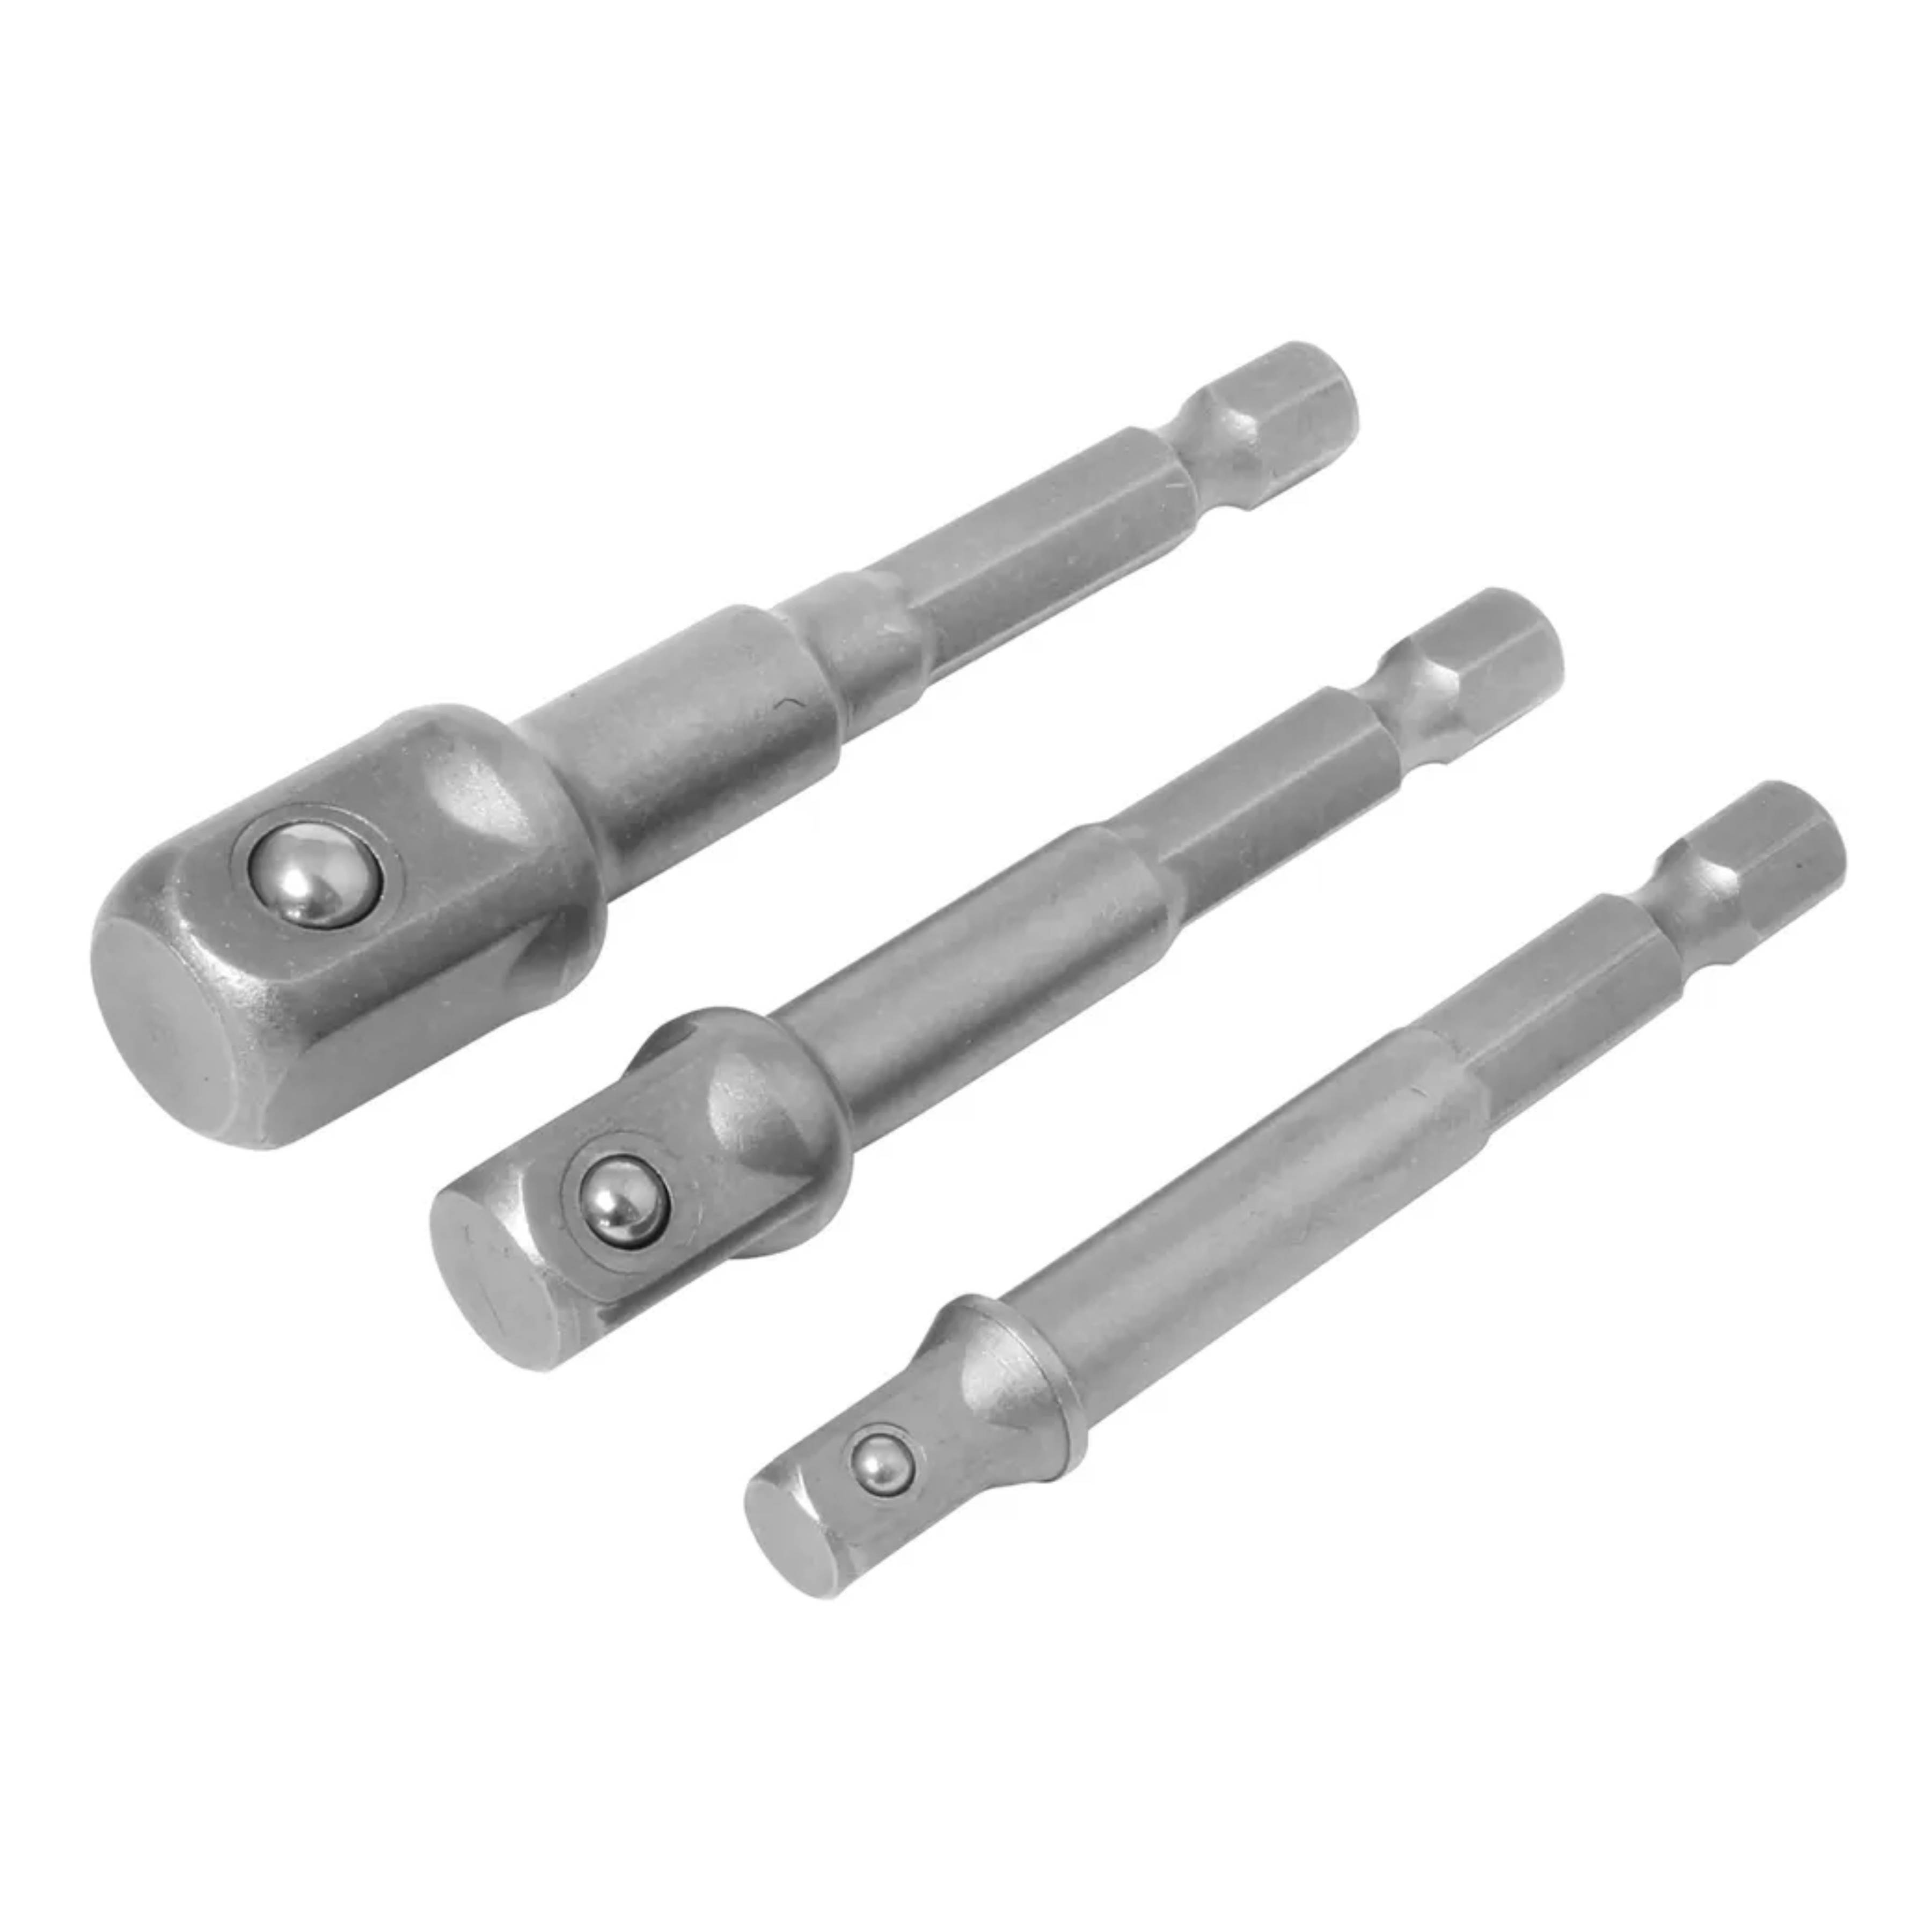
DEKTON 3PC 1/4", 3/8" & 1/2" Socket Adaptor Set
The DEKTON 3PC Socket Adaptor Set is a versatile accessory designed to enhance the functionality of your power drill, turning it into a power nut driver for added convenience and efficiency. Key Features: Ensures compatibility with most drills for seamless use. Provides a secure fit and prevents slipping during operation. Fits 1/4" screwdriver bit holders for added versatility. Converts any power drill into a powerful nut driver for fast and efficient fastening. 1/4", 3/8", and 1/2" socket adaptors to handle a wide range of tasks. The DEKTON 3PC Socket Adaptor Set is perfect for professionals and DIY enthusiasts alike, making it an essential addition to your tool collection for quick and reliable results.
Brand: Hubbe Central
Category: Hardware > Tool Accessories > Drill & Screwdriver Accessories > Drill Bit Extensions